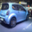
Label: automobile